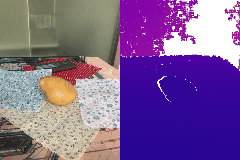
Label: potato